Franz Hamburger

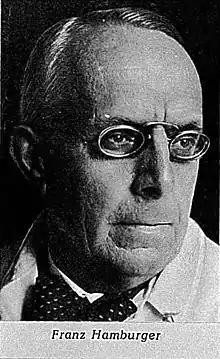

Franz Hamburger (14 August 1874 in Pitten – 29 August 1954 in Vöcklabruck) was an Austrian medical doctor and university lecturer.